Benjamin Mays

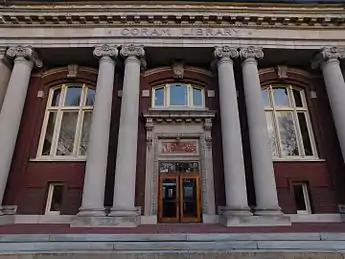
Mays traveled to Maine to study at Bates College when he was 23.

In 1911, he was enrolled at the Brick House School in Epworth, a Baptist-sponsored He also was enrolled in Bethany Industrial Graded School in McCormick, South Carolina founded by his church pastor Rev. James Foster Marshall. He then transferred to the High School Department of South Carolina State College in Orangeburg. He graduated in 1916, aged 22 as its valedictorian. In high school, teachers often let Mays instruct parts of the mathematics curriculum to students in exchange for extra credit. He won awards for debate and mathematics. A teacher at the school had told Mays to seek graduate school at the University of Chicago as he thought the school would best nurture Mays' intellect. However, before attending graduate school Mays needed to seek an undergraduate education. His relatives and teachers forced him to attend a Baptist university–the Virginia Union University. He grew weary of the violence against blacks in Virginia so he sought the guidance of his academic advisors at Virginia Union. They advised him to look into schools in the North as they were typically seen as more prestigious, challenging, and prominent than those of the South.